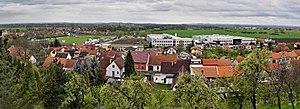
Sadská est une ville du district de Nymburk, dans la région de Bohême-Centrale, en République tchèque. Sa population s'élevait à 3 204 habitants en 2020.